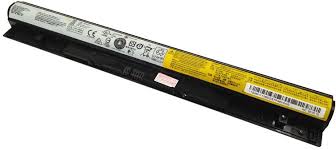
Waste category: battery